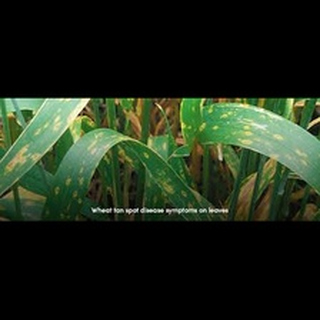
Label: wheat_tan_spot